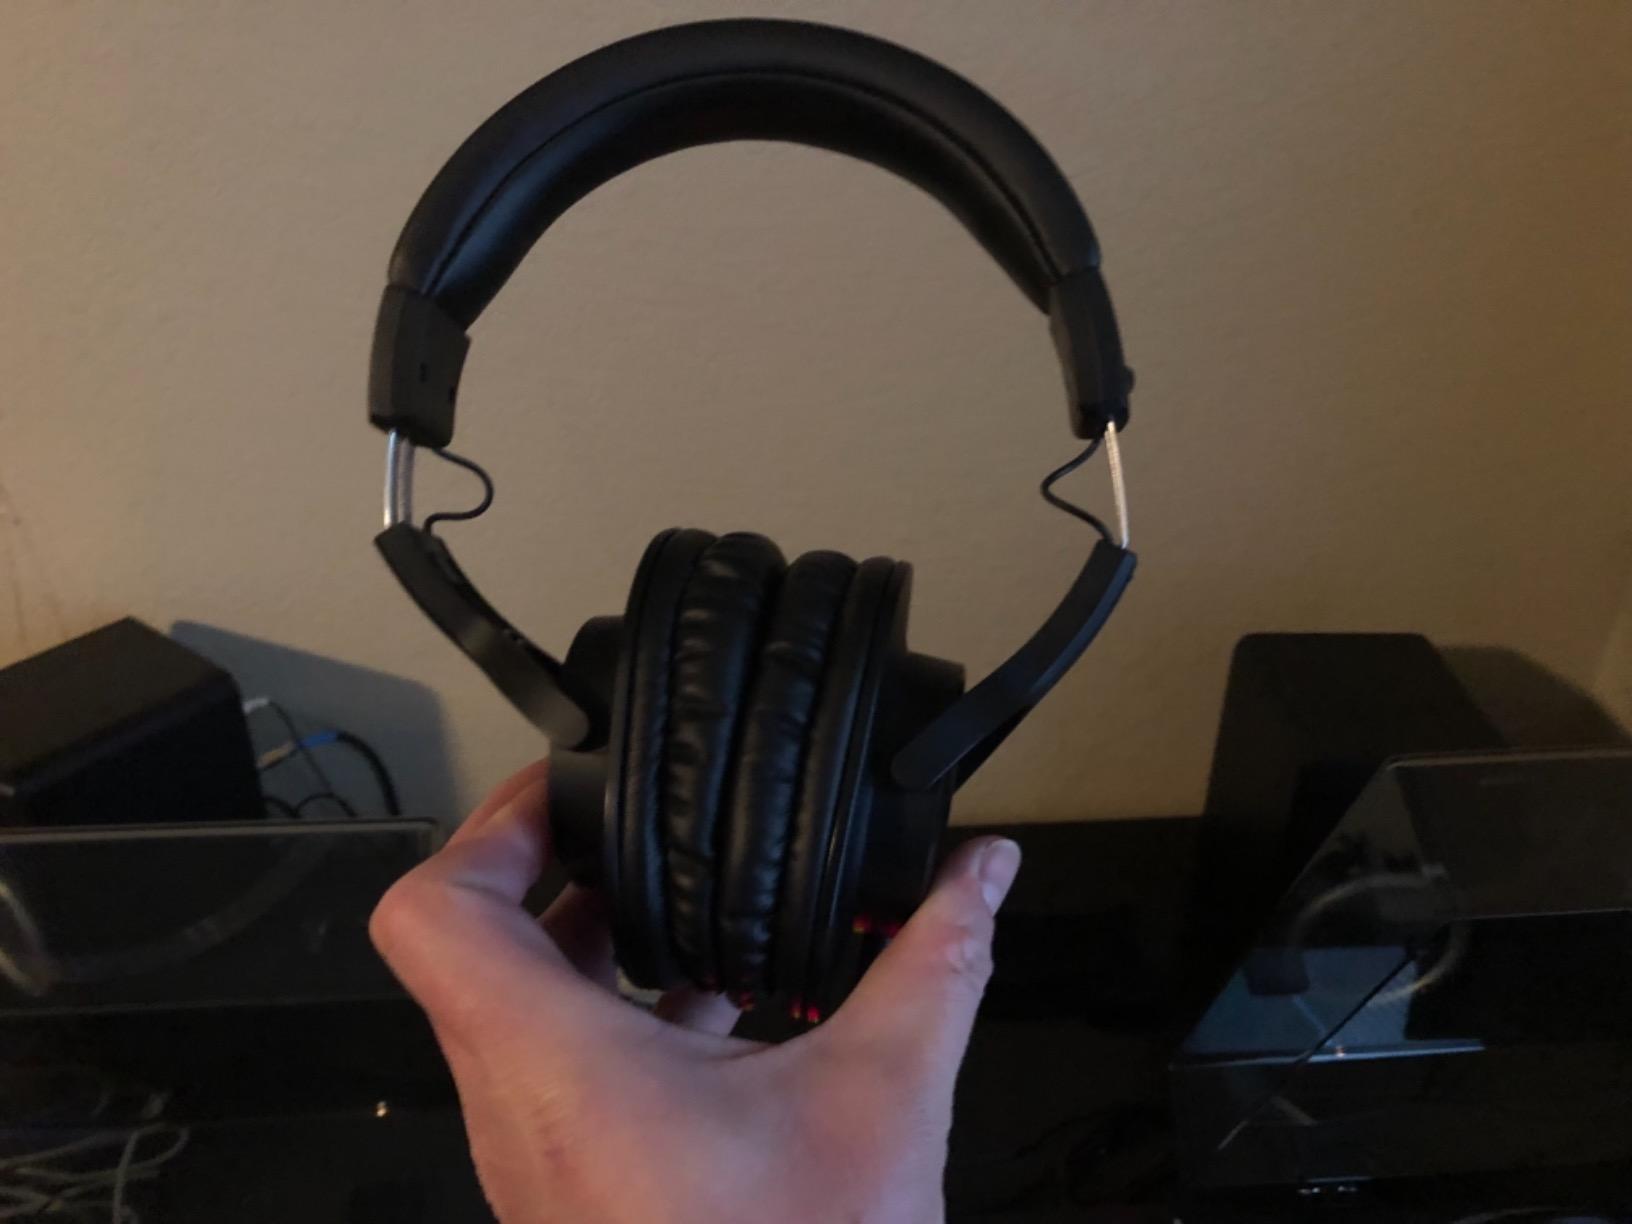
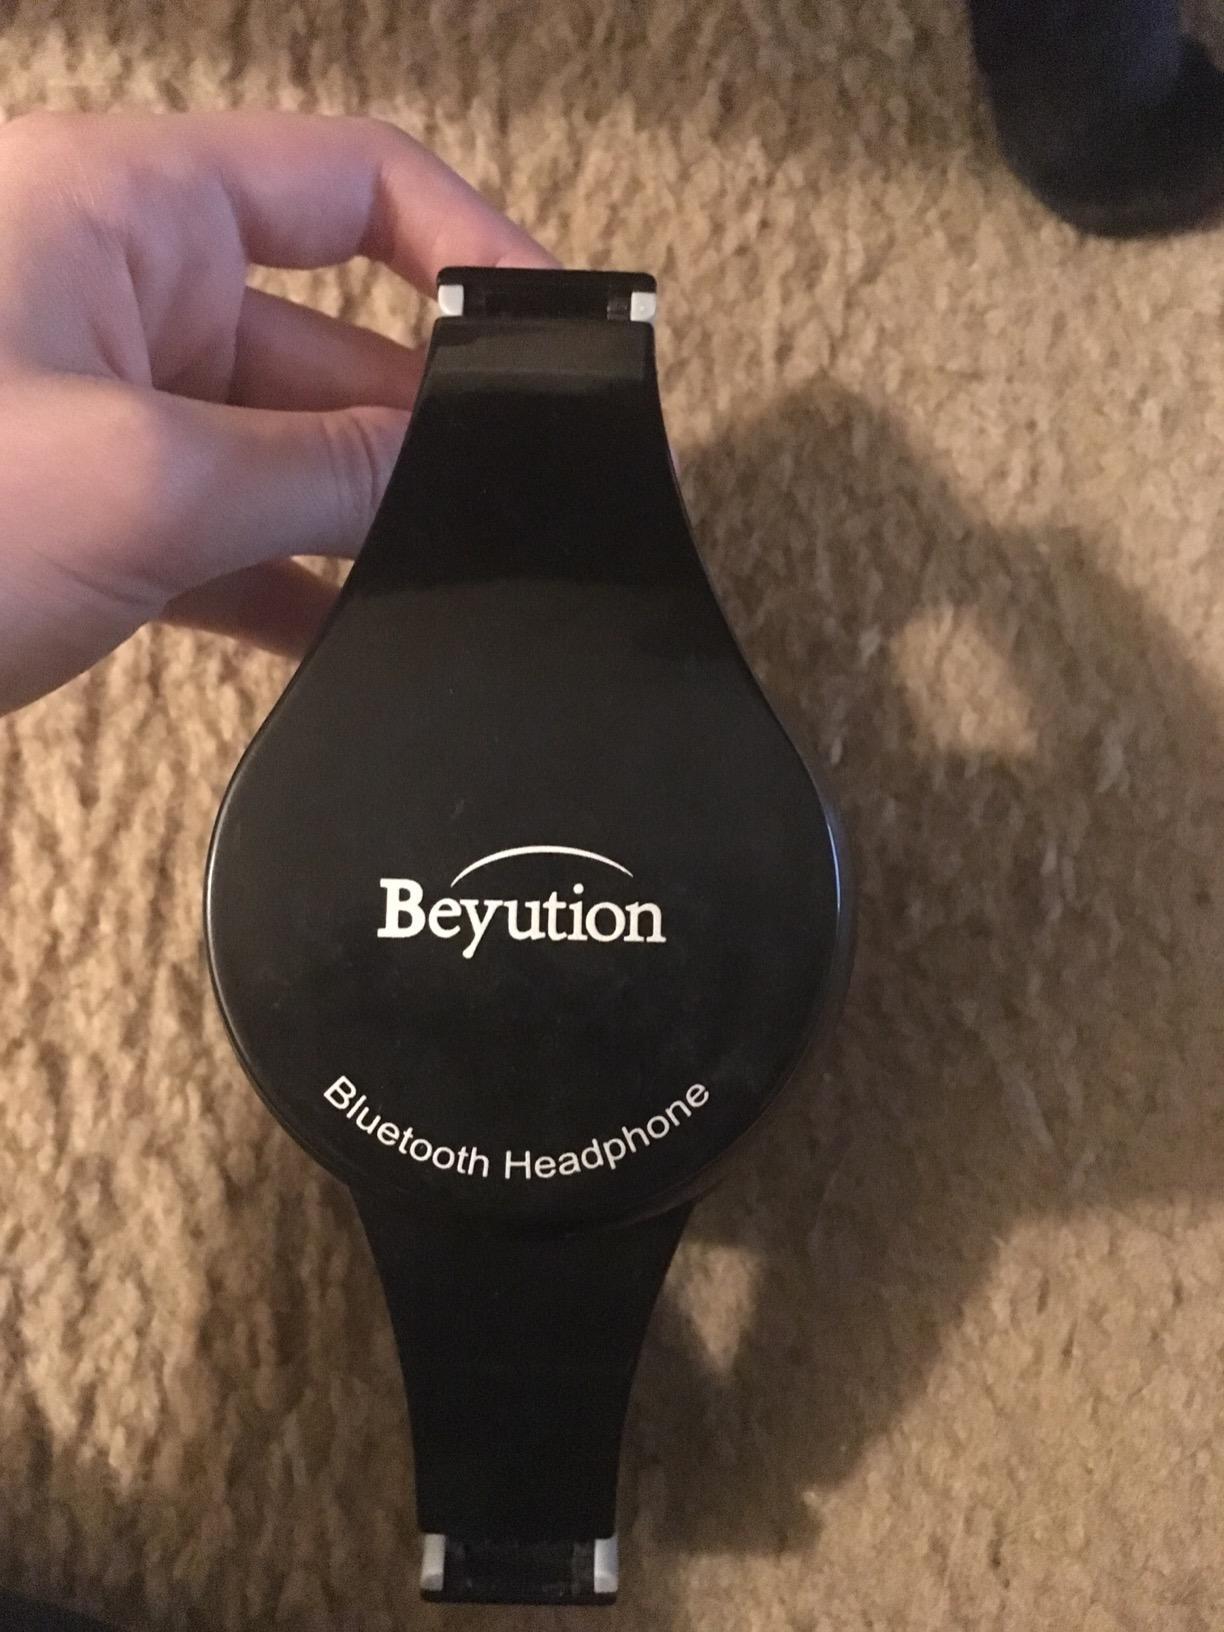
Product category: headphones
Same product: no